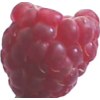
Label: raspberry